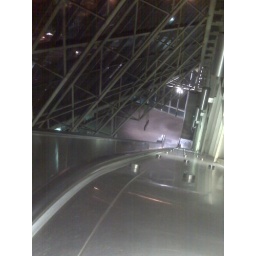
Alewife station, eating popcorn/respite in transit / night sky, car river / and there in a forgotten corner / giant lego, abandoned.